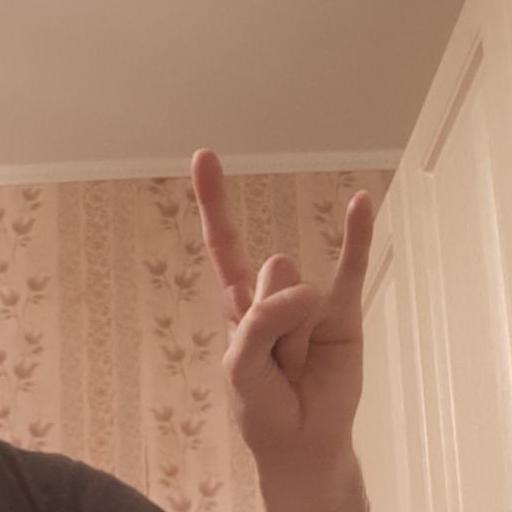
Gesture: rock